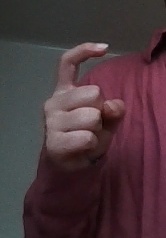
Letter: ra